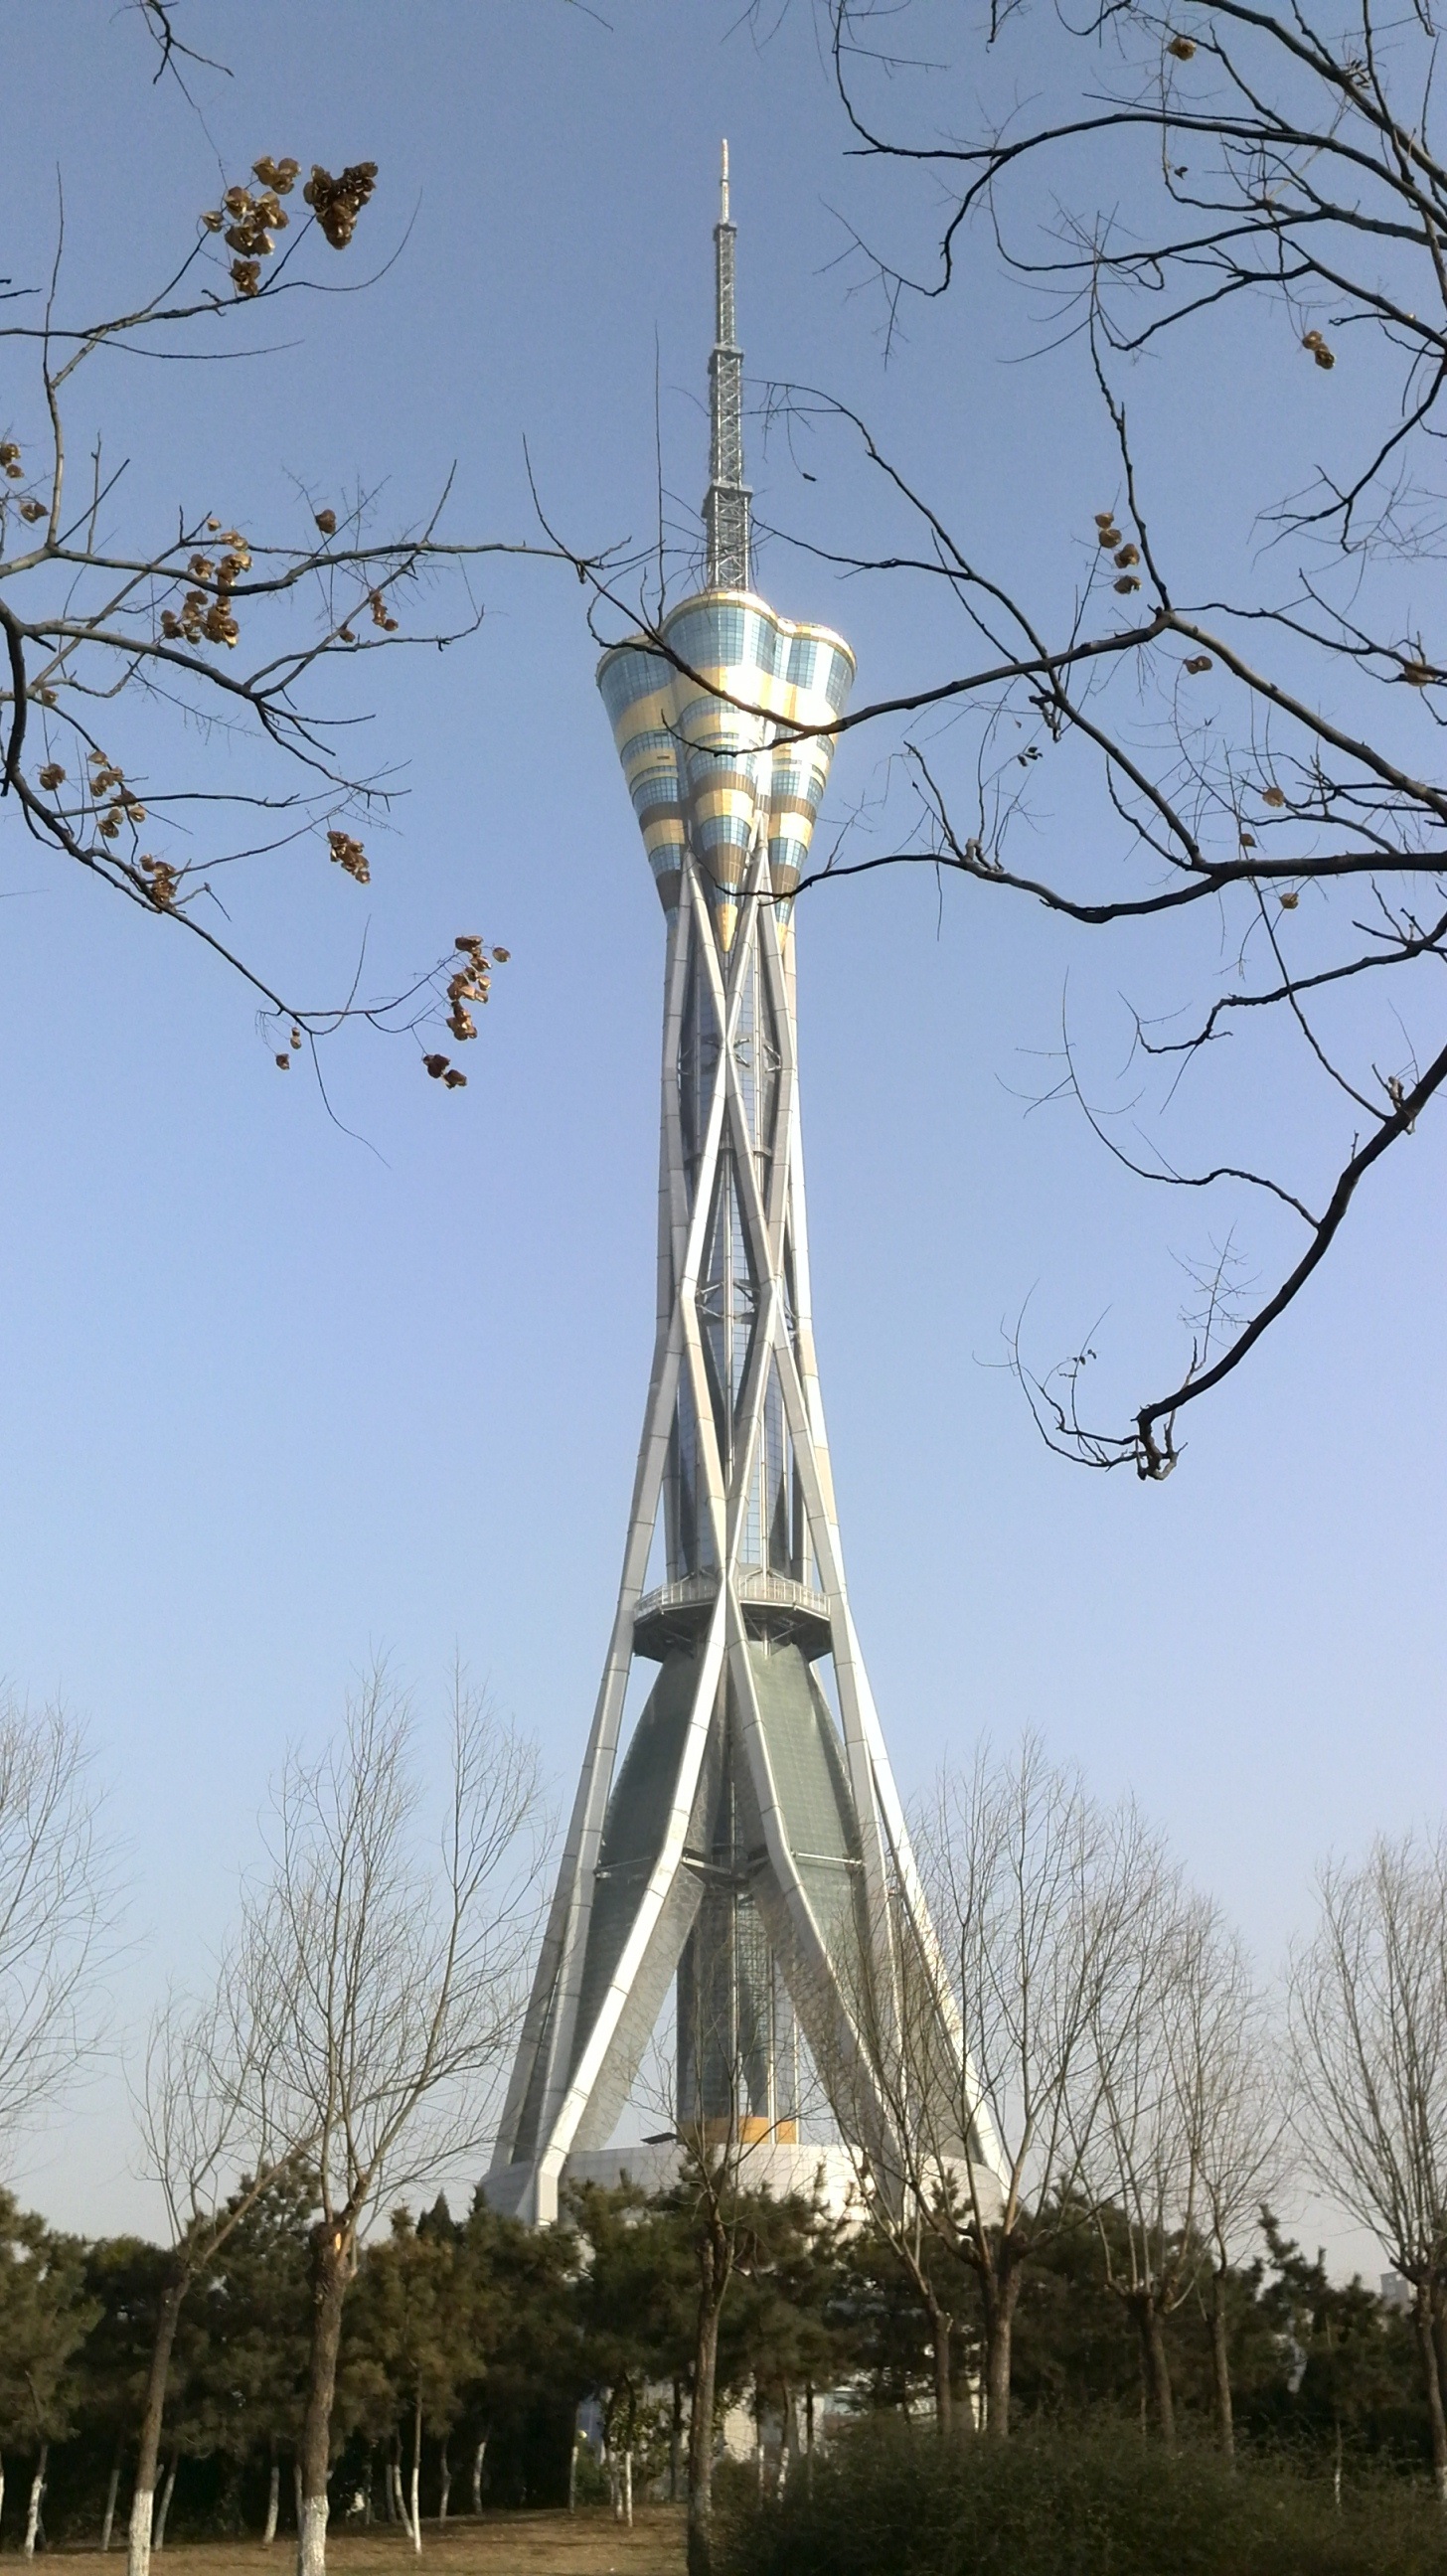
tower, mast, autumn, electricity, lighting, spire, transmission tower, fu in henan province, steel structure building, 4a attractions, henan tv station, overhead power line